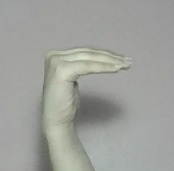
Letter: haa